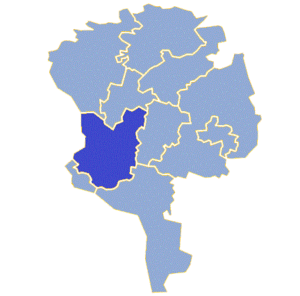
Trzebiel est une gmina rurale de la powiat de Żary, dans la Voïvodie de Lubusz, dans l'ouest de la Pologne, à la frontière avec l'Allemagne.